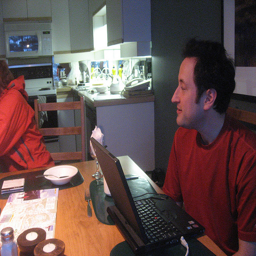
a man sitting at a table with a laptop computer sitting on a table in front of him
A man sitting at a table in front of a laptop.
A man sitting in front of a laptop computer.
A man is sitting at the kitchen table with his laptop.

A man is sitting at the table in front of his laptop computer.